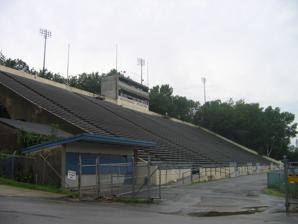
Building: Memorial Stadium (Storrs)
Country: United States of America
Year built: 1953
University of Connecticut Stadium (1953 and 2002) Memorial Stadium Location Stadium Road Storrs, CT 06269 Coordinates 41°48′16″N 72°15′19″W / 41.80444°N 72.25528°W / 41.80444; -72.25528 Owner State of Connecticut Capacity 16,200 Tenants Connecticut Huskies ( NCAA ) 1953–2002 Memorial Stadium was a stadium in Storrs, Connecticut .  It was primarily used for American football , and was the home field of the University of Connecticut football team from 1953 to 2002. The team's current home is Rentschler Field in East Hartford. It was built for UConn's move up to the NCAA's University Division (later known as Division  I-A and now as the Football Bowl Subdivision ) in college football . The stadium held 16,200 people and was built in 1953.  It was demolished in May 2012 to make way for a new $40 million basketball practice facility, the UConn Basketball Champions Center, which opened in 2014. References